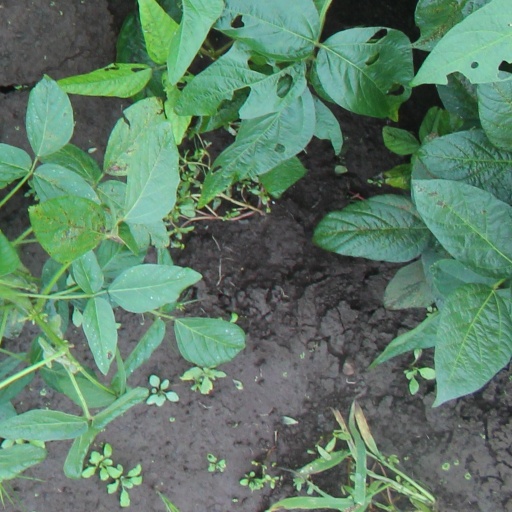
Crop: soybean